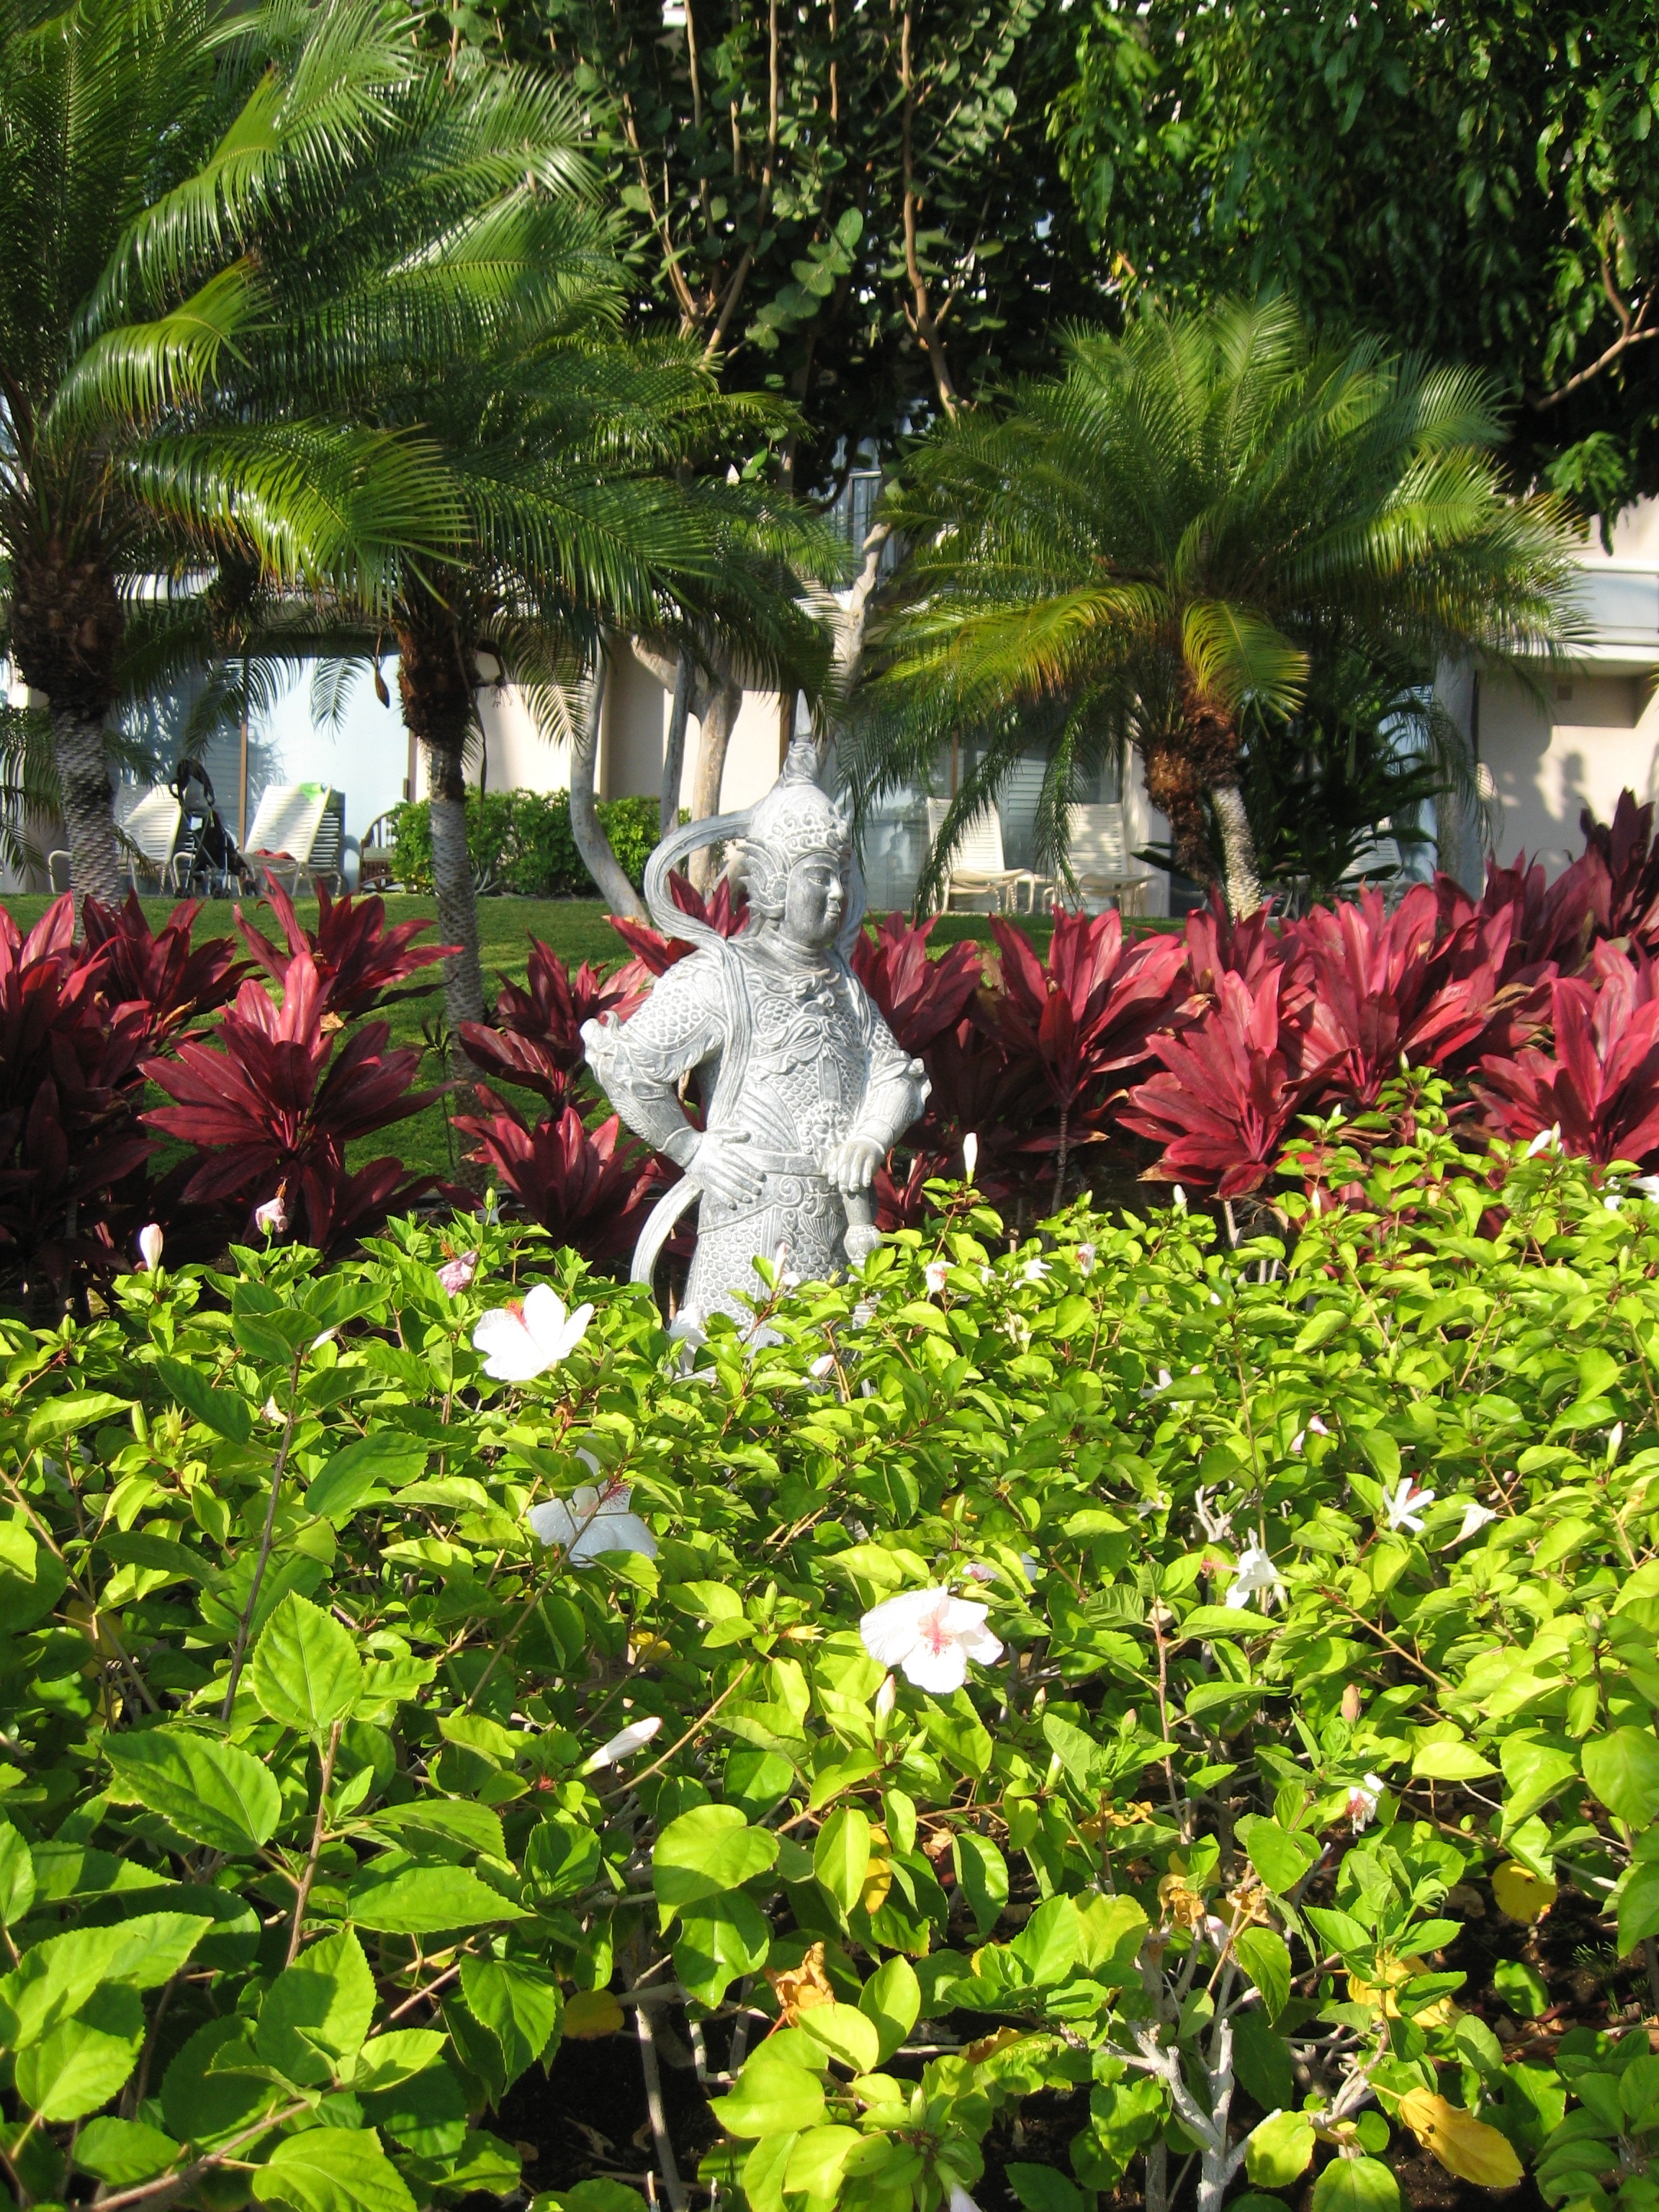
tree, nature, plant, leaf, flower, summer, statue, green, jungle, botany, garden, flora, plants, flowers, japanese garden, trees, leaves, outside, japanese, shrub, rainforest, beautiful, gardens, botanical garden, yard, flowering plant, woody plant, land plant